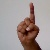
The image shows a hand gesture representing the letter 'D' in Indian Sign Language.